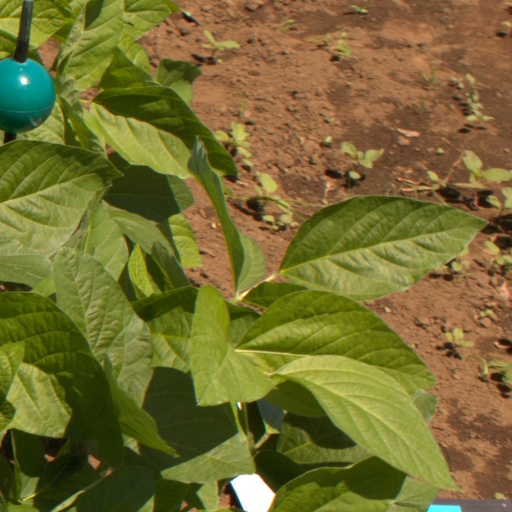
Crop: soybean